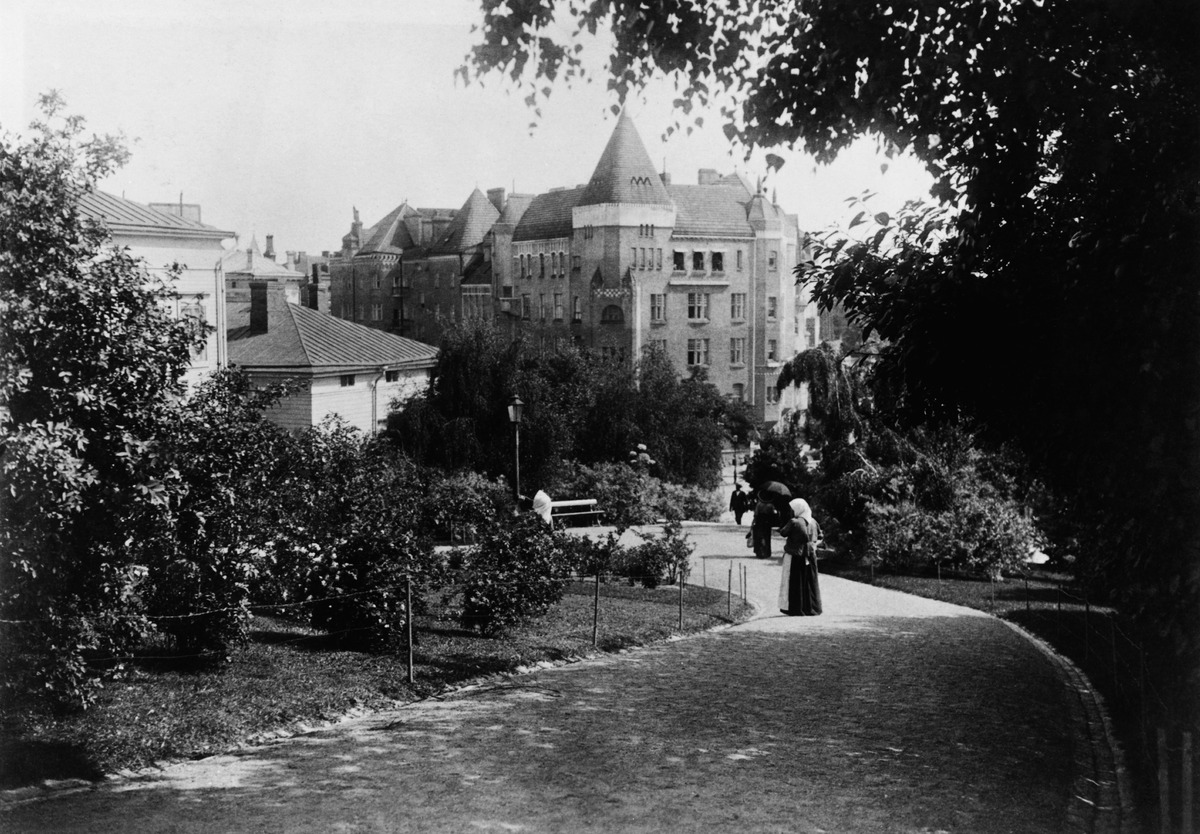
Tähtiorninkadun ja Vuorimiehenkadun välinen puistikko (= Ullanpuistikko v:sta 1928), taustalla Ullankatu 3 - Muukalaiskatu 4
sisällön kuvaus: Tähtiorninkadun ja Vuorimiehenkadun välinen puistikko (= Ullanpuistikko v:sta 1928), taustalla Ullankatu 3 - Muukalaiskatu 4. mustavalkoinen
Kuvaaja: Pälsi, Sakari, valokuvaaja
Ajankohta: kuvausaika 1910 -luvun loppu
Paikka: Suomi, Uusimaa, Helsinki, Ullanlinna Helsinki, Ullanpuistikko. Muukalaiskatu 4. Ullankatu 3
Aiheet: puistot, tiet, käytävät, lyhdyt, valaistus, jalankulkijat, pukeutuminen, päivänvarjot, kesä, asuinrakennukset